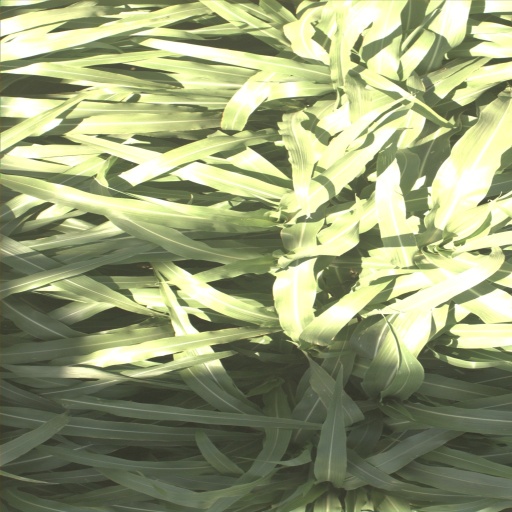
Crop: sorghum